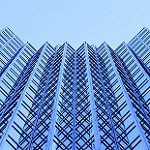
Scene: Outdoor